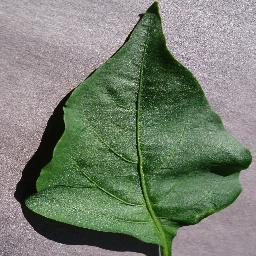
Label: Pepper,_bell___healthy